Whiteinch Riverside railway station

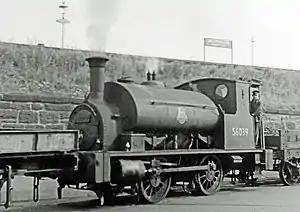
Whiteinch railway station (above) in 1958 with a Caledonian Railway 264 Class 0-4-0ST locomotive shunting in South Street below on the street level lines which served the shipyards, lairage and granary adjacent to the Clyde.

The station was located in an elevated position and was served by Caledonian Railway passenger trains from Glasgow (Central) via Partick Central and onwards to Dumbarton railway station and Balloch. From January 1923, the service was operated by the London Midland & Scottish Railway.